Casa Monte Tabor

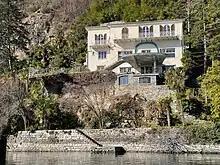
Casa Monte Tabor in 2022

Casa Monte Tabor is a cultural-historic significant building in Porto Ronco, a district of Ronco sopra Ascona, in the Swiss canton of Ticino. In 1931, writer Erich Maria Remarque (1898–1970) bought the villa and lived there until his death. His wife Paulette Goddard (1910–1990) inherited the property from him. After her death the canton of Ticino confiscated the property, which was owned by different people after that.